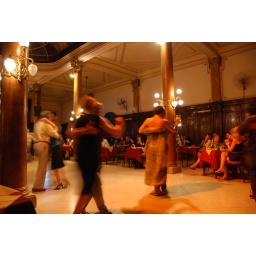
Amazing to watch so many cute old couples flying all over the dance floor